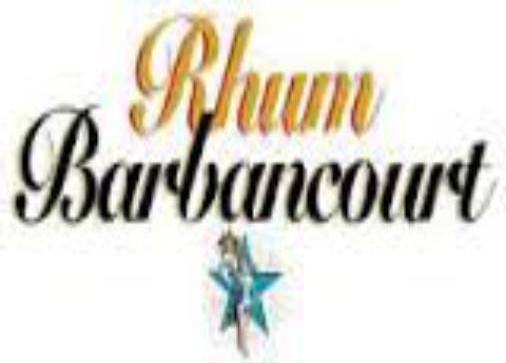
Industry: Food